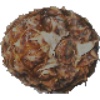
Label: Pineapple 1